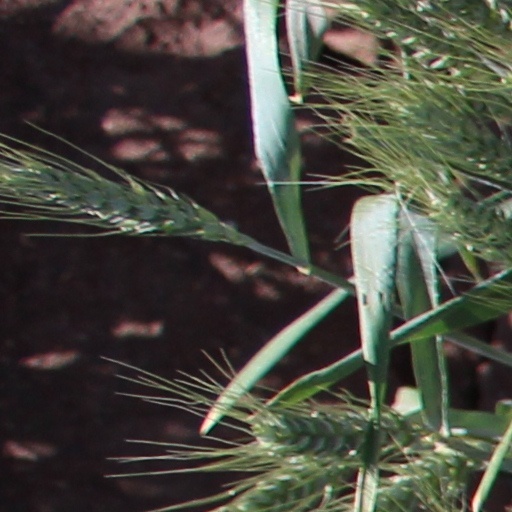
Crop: wheat